Silvanus Bevan (1743–1830)

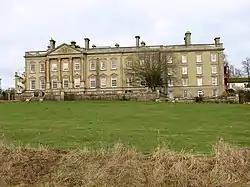
Riddlesworth Hall.

On 10 April 1769, he married Isabella Wakefield (1752–1769), the daughter of Edward and Isabella Wakefield, from an old Westmorland Quaker family. She died of fever on 17 November 1769, aged 17.